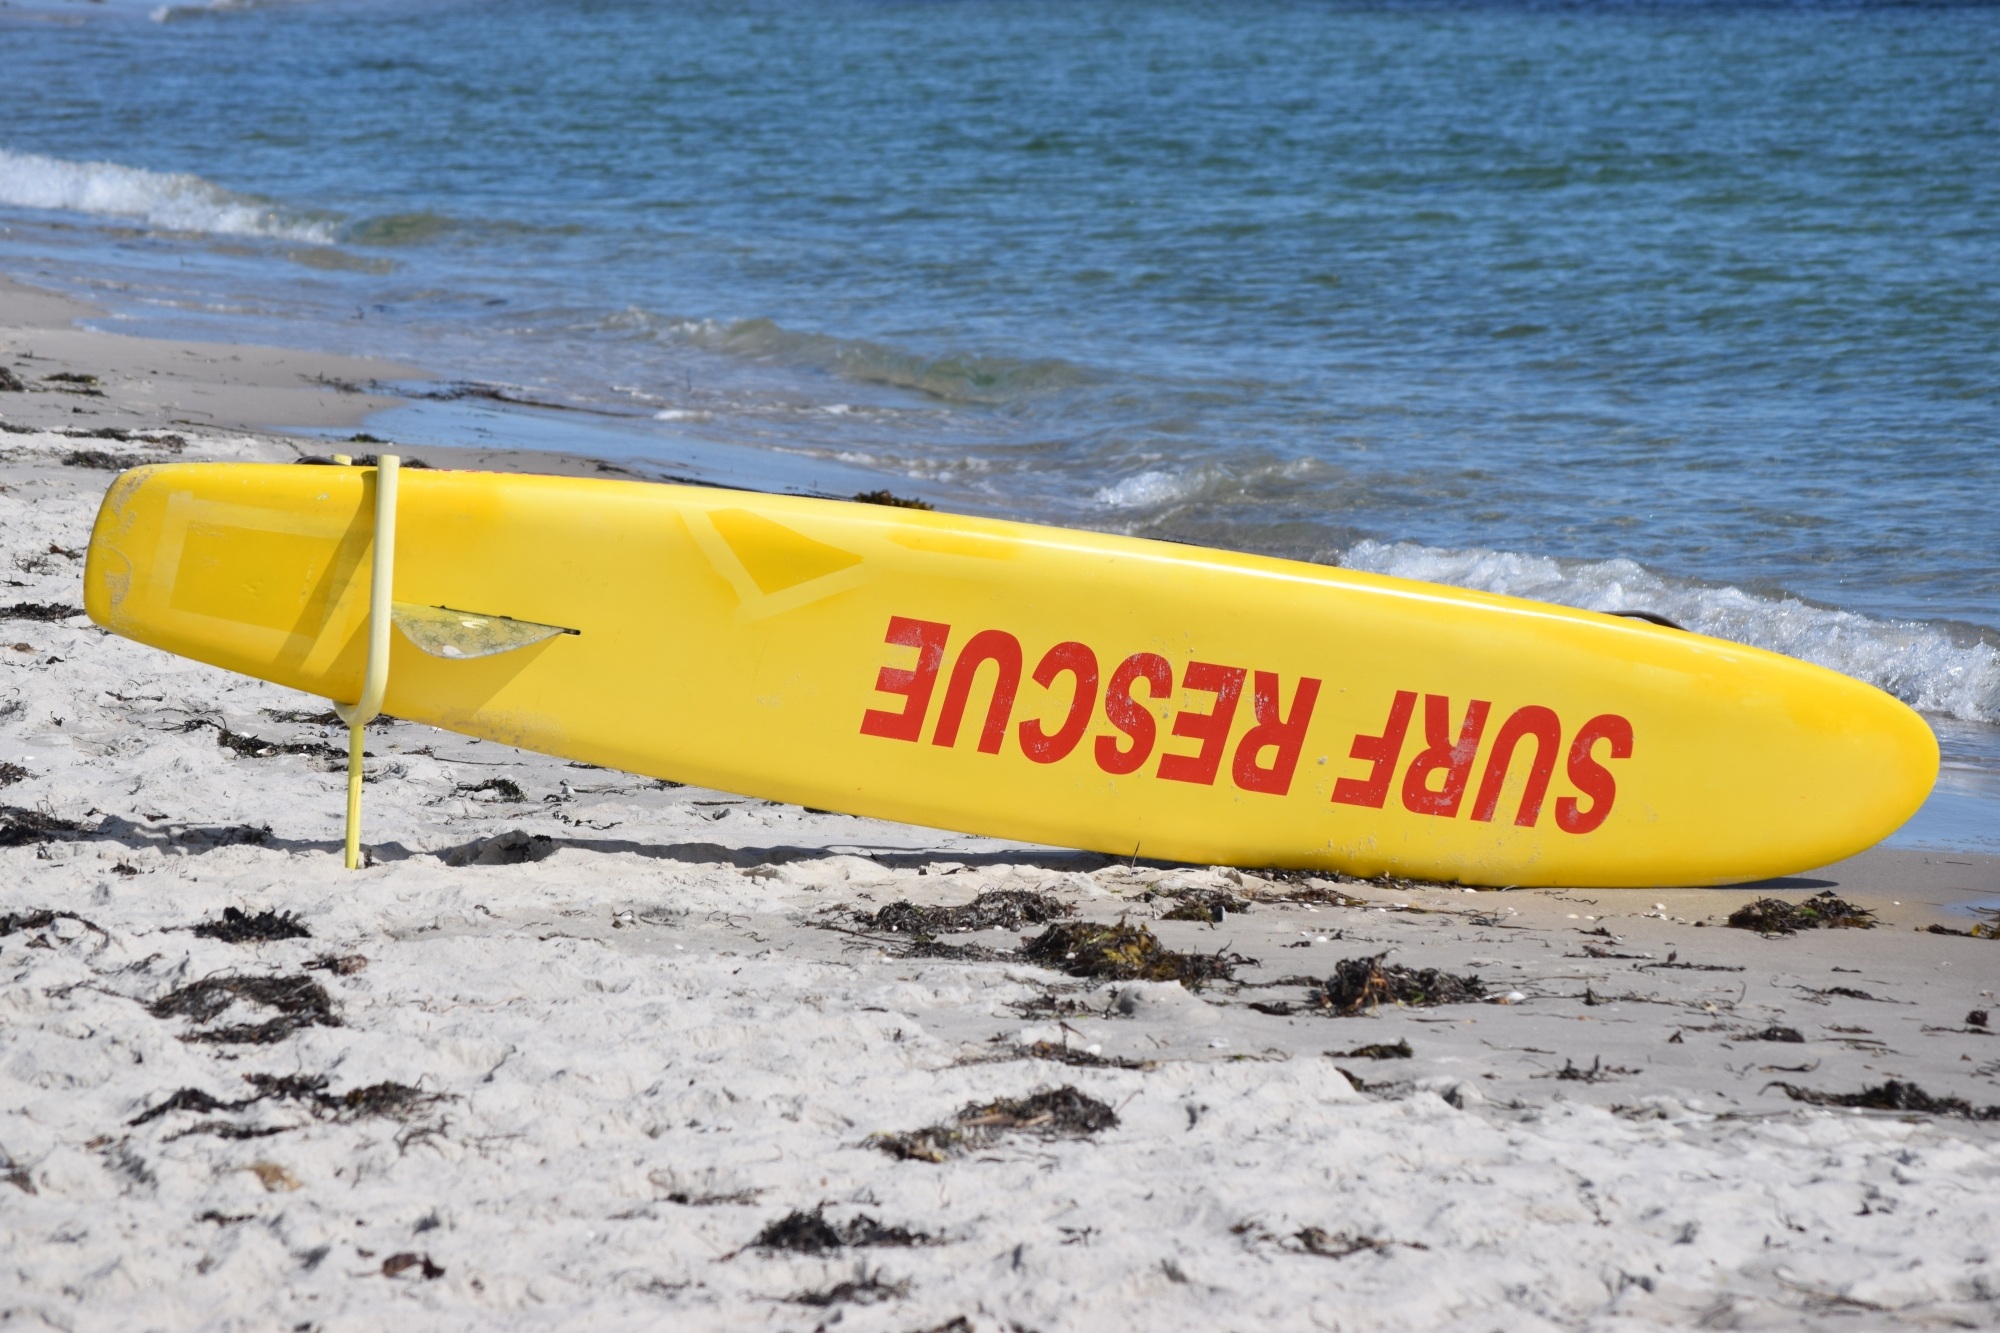
beach, sea, ocean, boat, paddle, vehicle, sailing, surfboard, yellow, kayak, sports equipment, watersports, holidays, boating, windsurfing, denmark, watercraft, emergency, rescue, inflatable, hobbies, dinghy, arhus, inflatable boat, surfing equipment and supplies